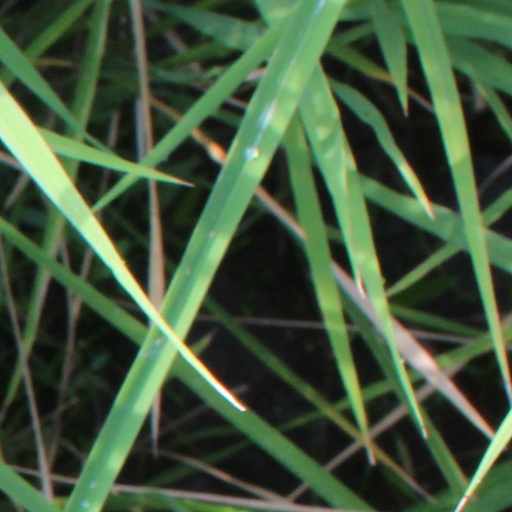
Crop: rice